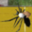
Label: spider